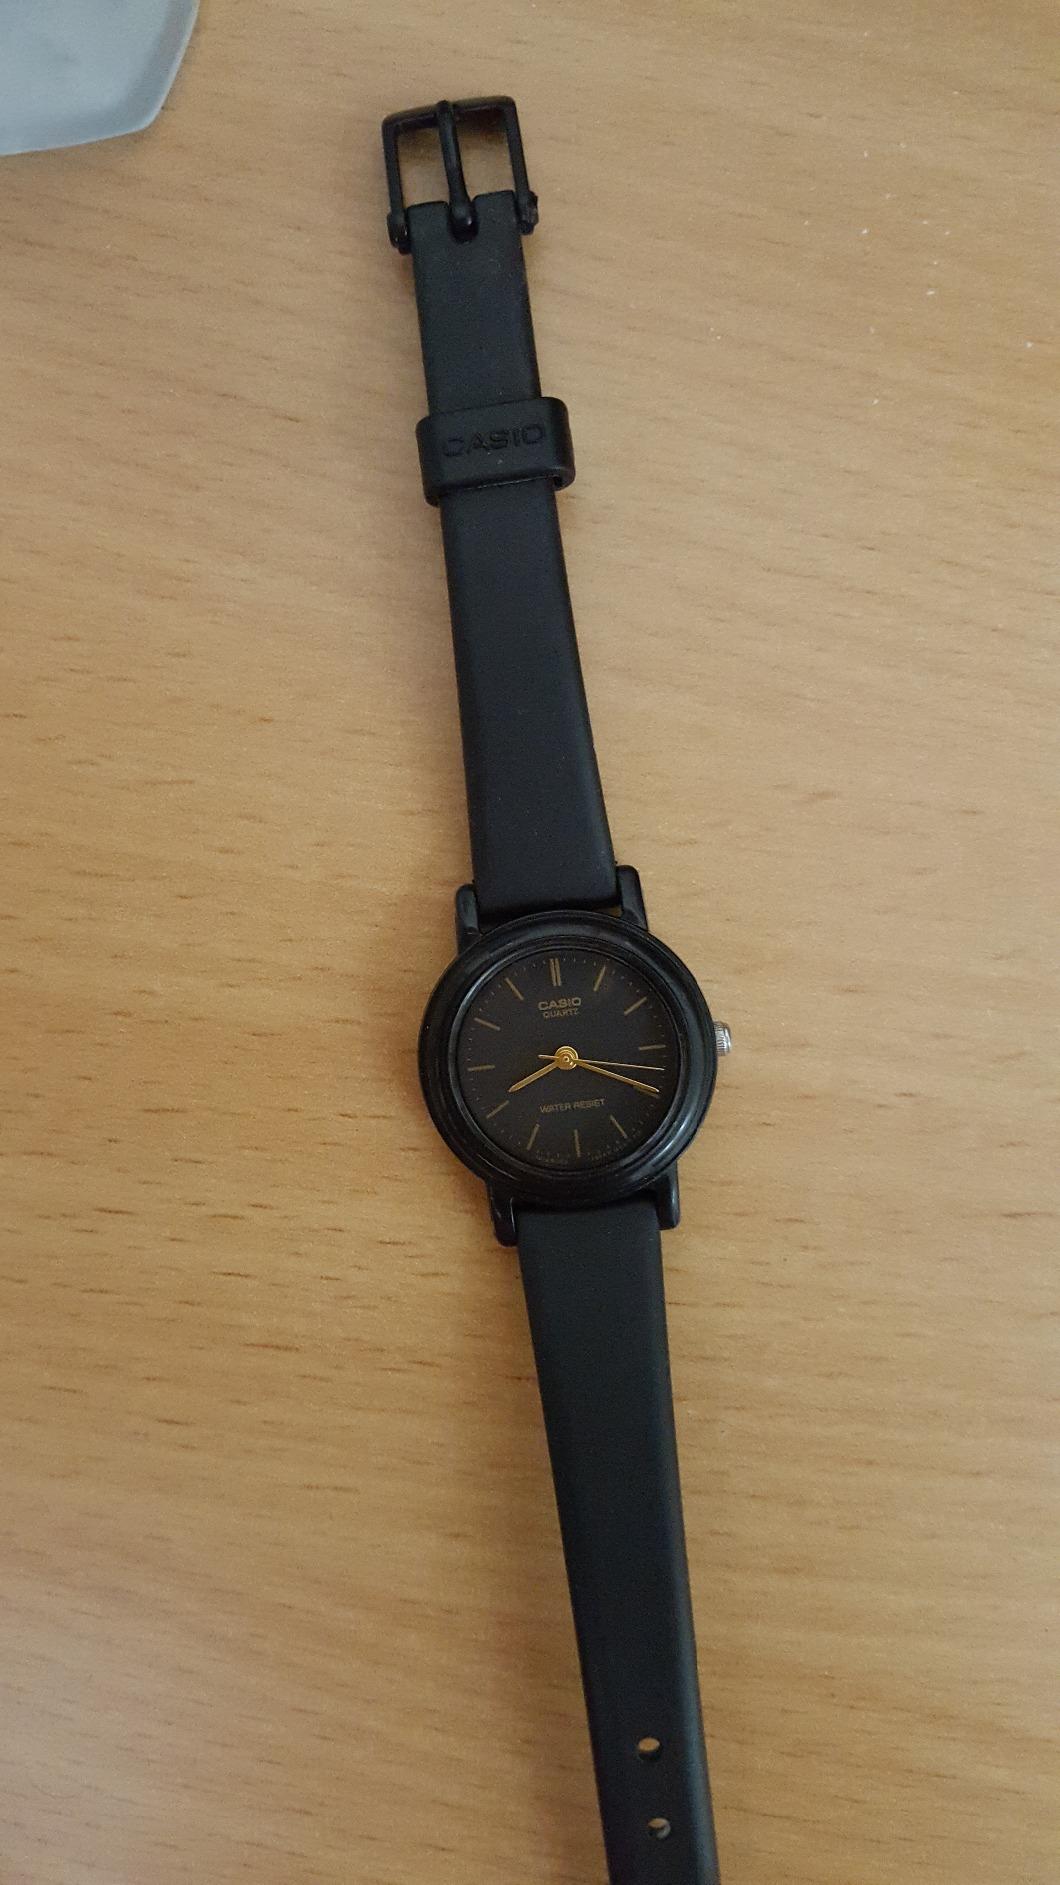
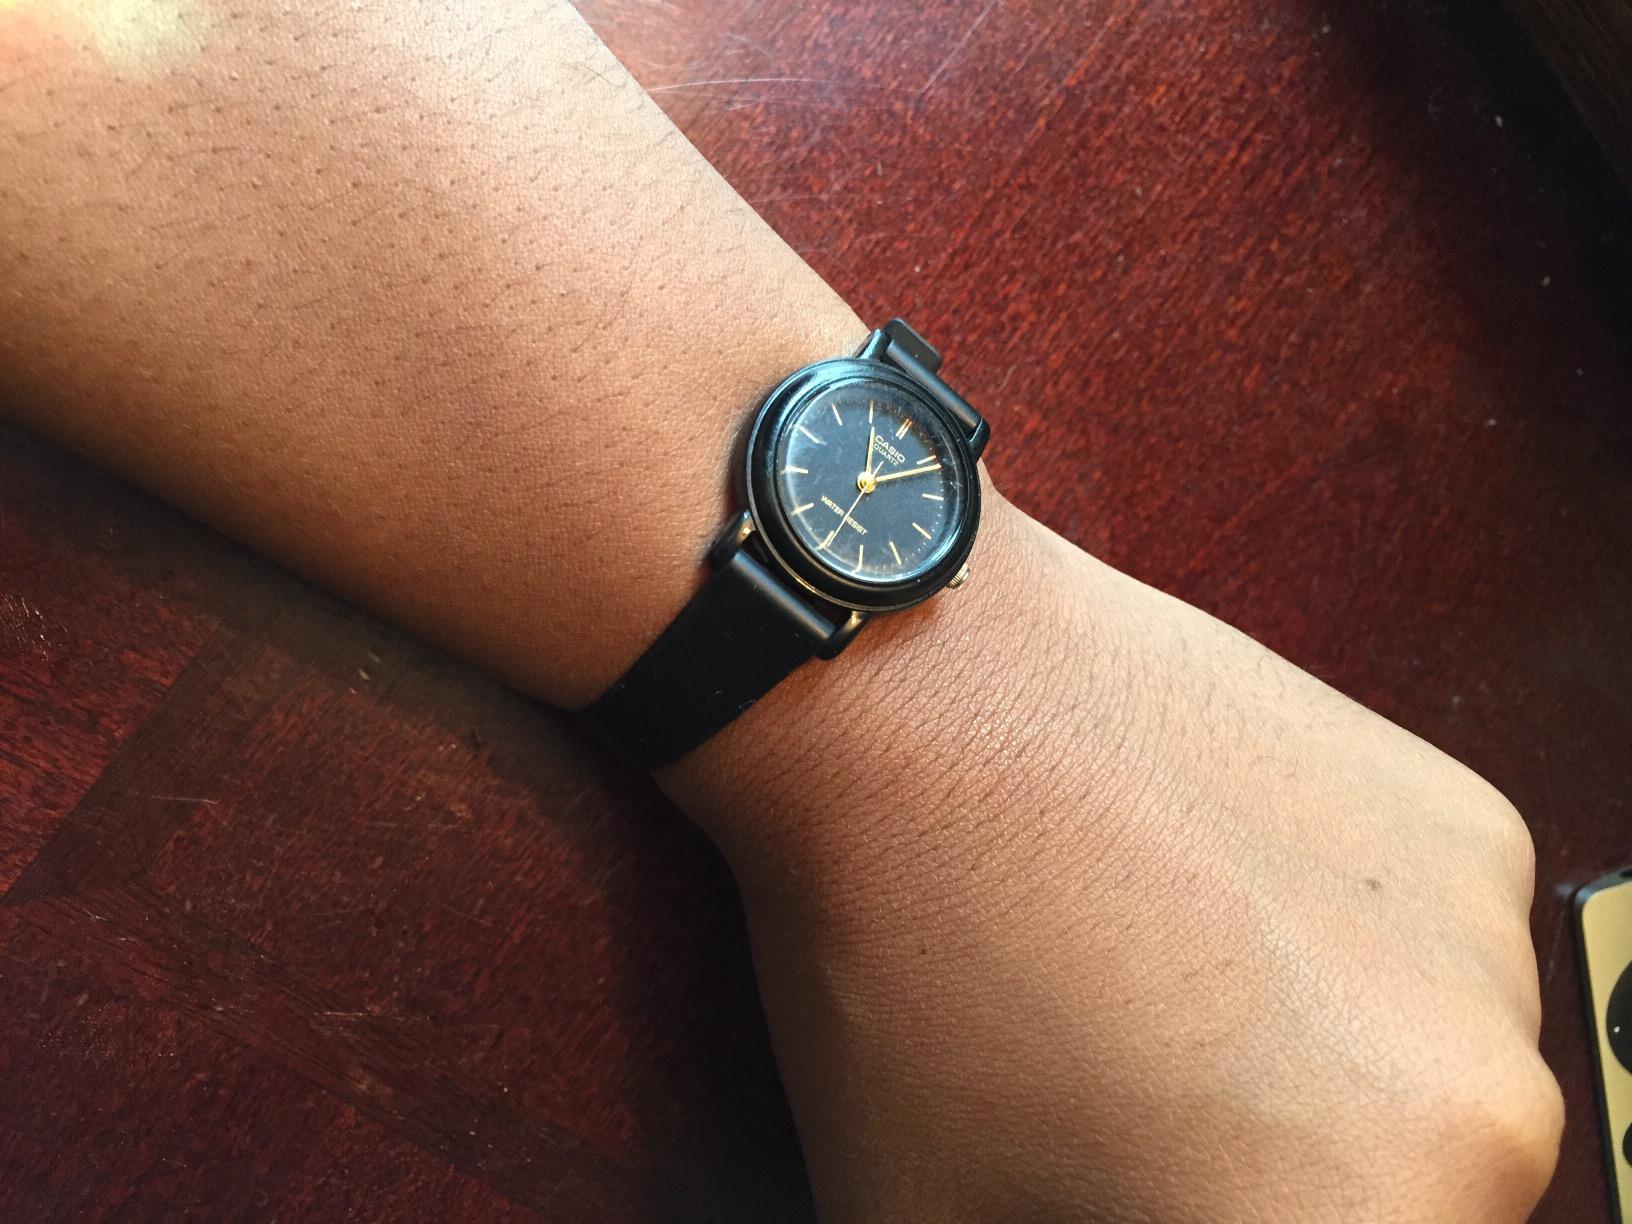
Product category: accessories_watch
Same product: yes